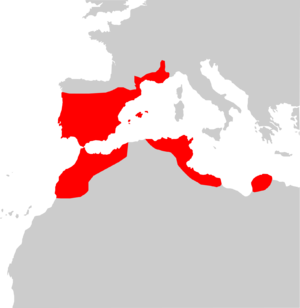
Cette liste commentée recense la mammalofaune au Portugal continental. Elle répertorie les espèces de mammifères portugais actuels et celles qui ont été récemment classifiées comme éteintes. Cette liste comporte 107 espèces réparties en dix ordres et trente familles, dont une est « en danger critique d'extinction », six sont « en danger », cinq sont « vulnérables », neuf sont « quasi menacées » et dix ont des « données insuffisantes » pour être classées.
Cette liste commentée recense la mammalofaune en Espagne. Elle répertorie les espèces de mammifères espagnols actuels et celles qui ont été récemment classifiées comme éteintes. Comme ici n'est référencé que l'Espagne « européenne », cette liste ne comptabilise pas les animaux présents dans Ceuta, Melilla et les plazas de soberanía, qui sont des régions situées en Afrique du Nord, ni des îles Canaries, qui sont en Macaronésie.
Mus spretus, la Souris d'Afrique du Nord, Souris sauvage ou souris à queue courte est une espèce de petit rongeur de la famille des Muridae.
Cette liste commentée recense la mammalofaune en Europe. Elle répertorie les espèces de mammifères européens actuels et celles qui ont été récemment classifiées comme éteintes. Comme ici n'est référencé que l'Europe dans ses limites géographiques les plus communément admises, cette liste ne comptabilise pas les animaux présents dans les îles Canaries, Madère, le Groenland, la Sibérie, la partie asiatique de la Transcaucasie, l'Anatolie et Chypre.